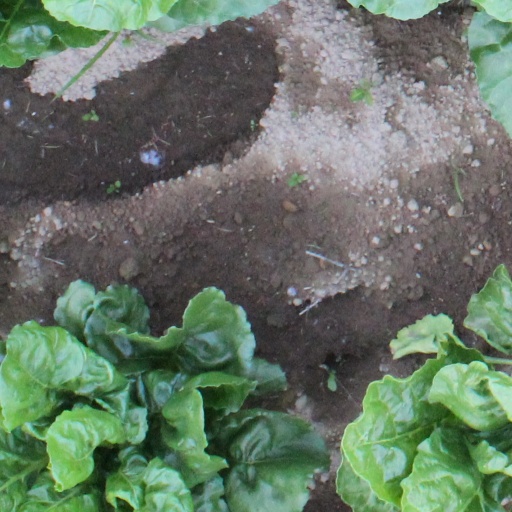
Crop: sugar beet